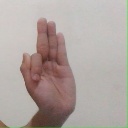
अक्षर: फ